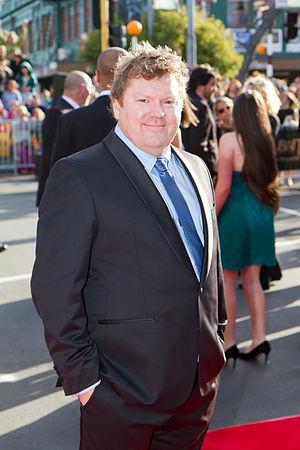
Stephen Hunter, né le 28 octobre 1968 à Wellington, est un acteur néo-zélandais.